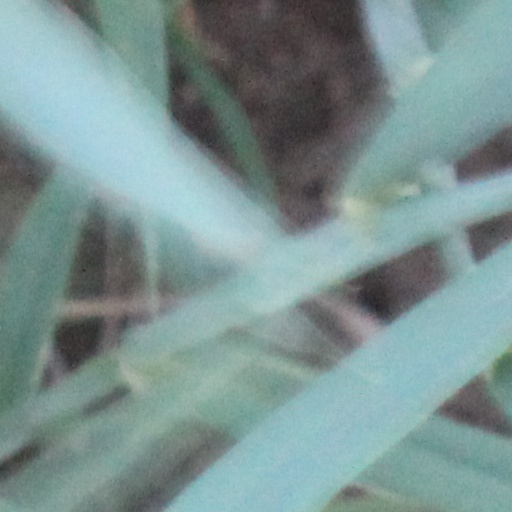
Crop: wheat